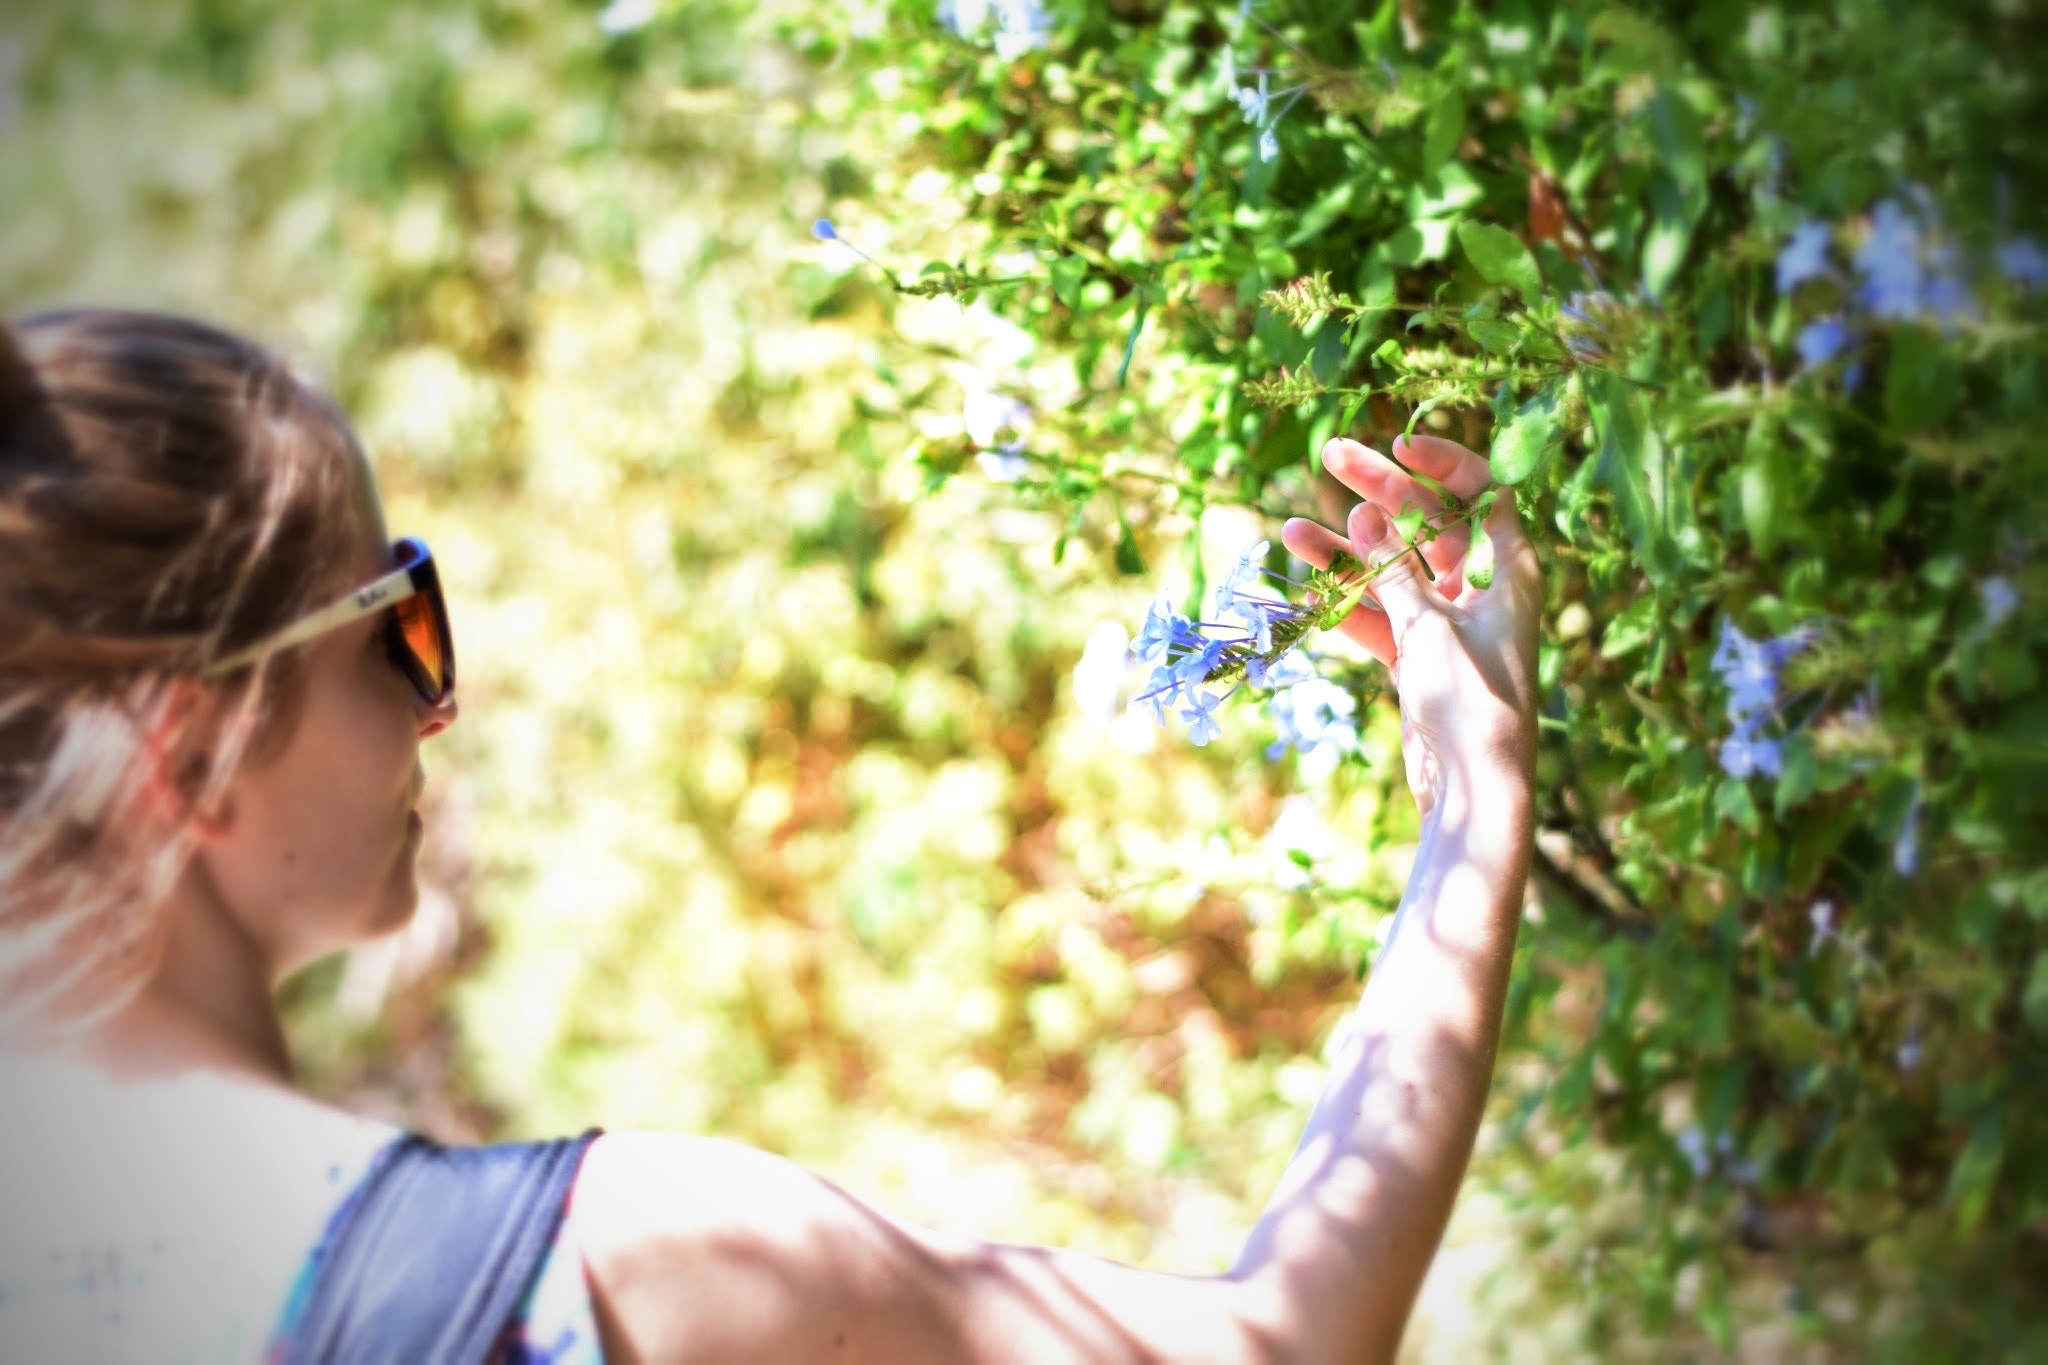
People in nature, eyewear, botany, summer, tree, glasses, fun, hand, sunglasses, grass, sunlight, plant, photography, vacation, vision care, forest, leisure, jungle